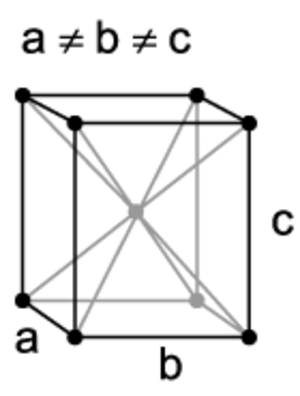
La structure cristalline donne l'arrangement des atomes dans un cristal. Ces atomes se répètent périodiquement dans l'espace sous l'action des opérations de symétrie du groupe d'espace et forment ainsi la structure cristalline. Cette structure est un concept fondamental pour de nombreux domaines de la science et de la technologie. Elle est complètement décrite par les paramètres de maille du cristal, son réseau de Bravais, son groupe d'espace et la position des atomes dans l'unité asymétrique la maille. Pour cette raison, ce sont les données que l'on retrouve dans tous les fichiers d'échange d'informations cristallographiques, comme les fichiers CIF.